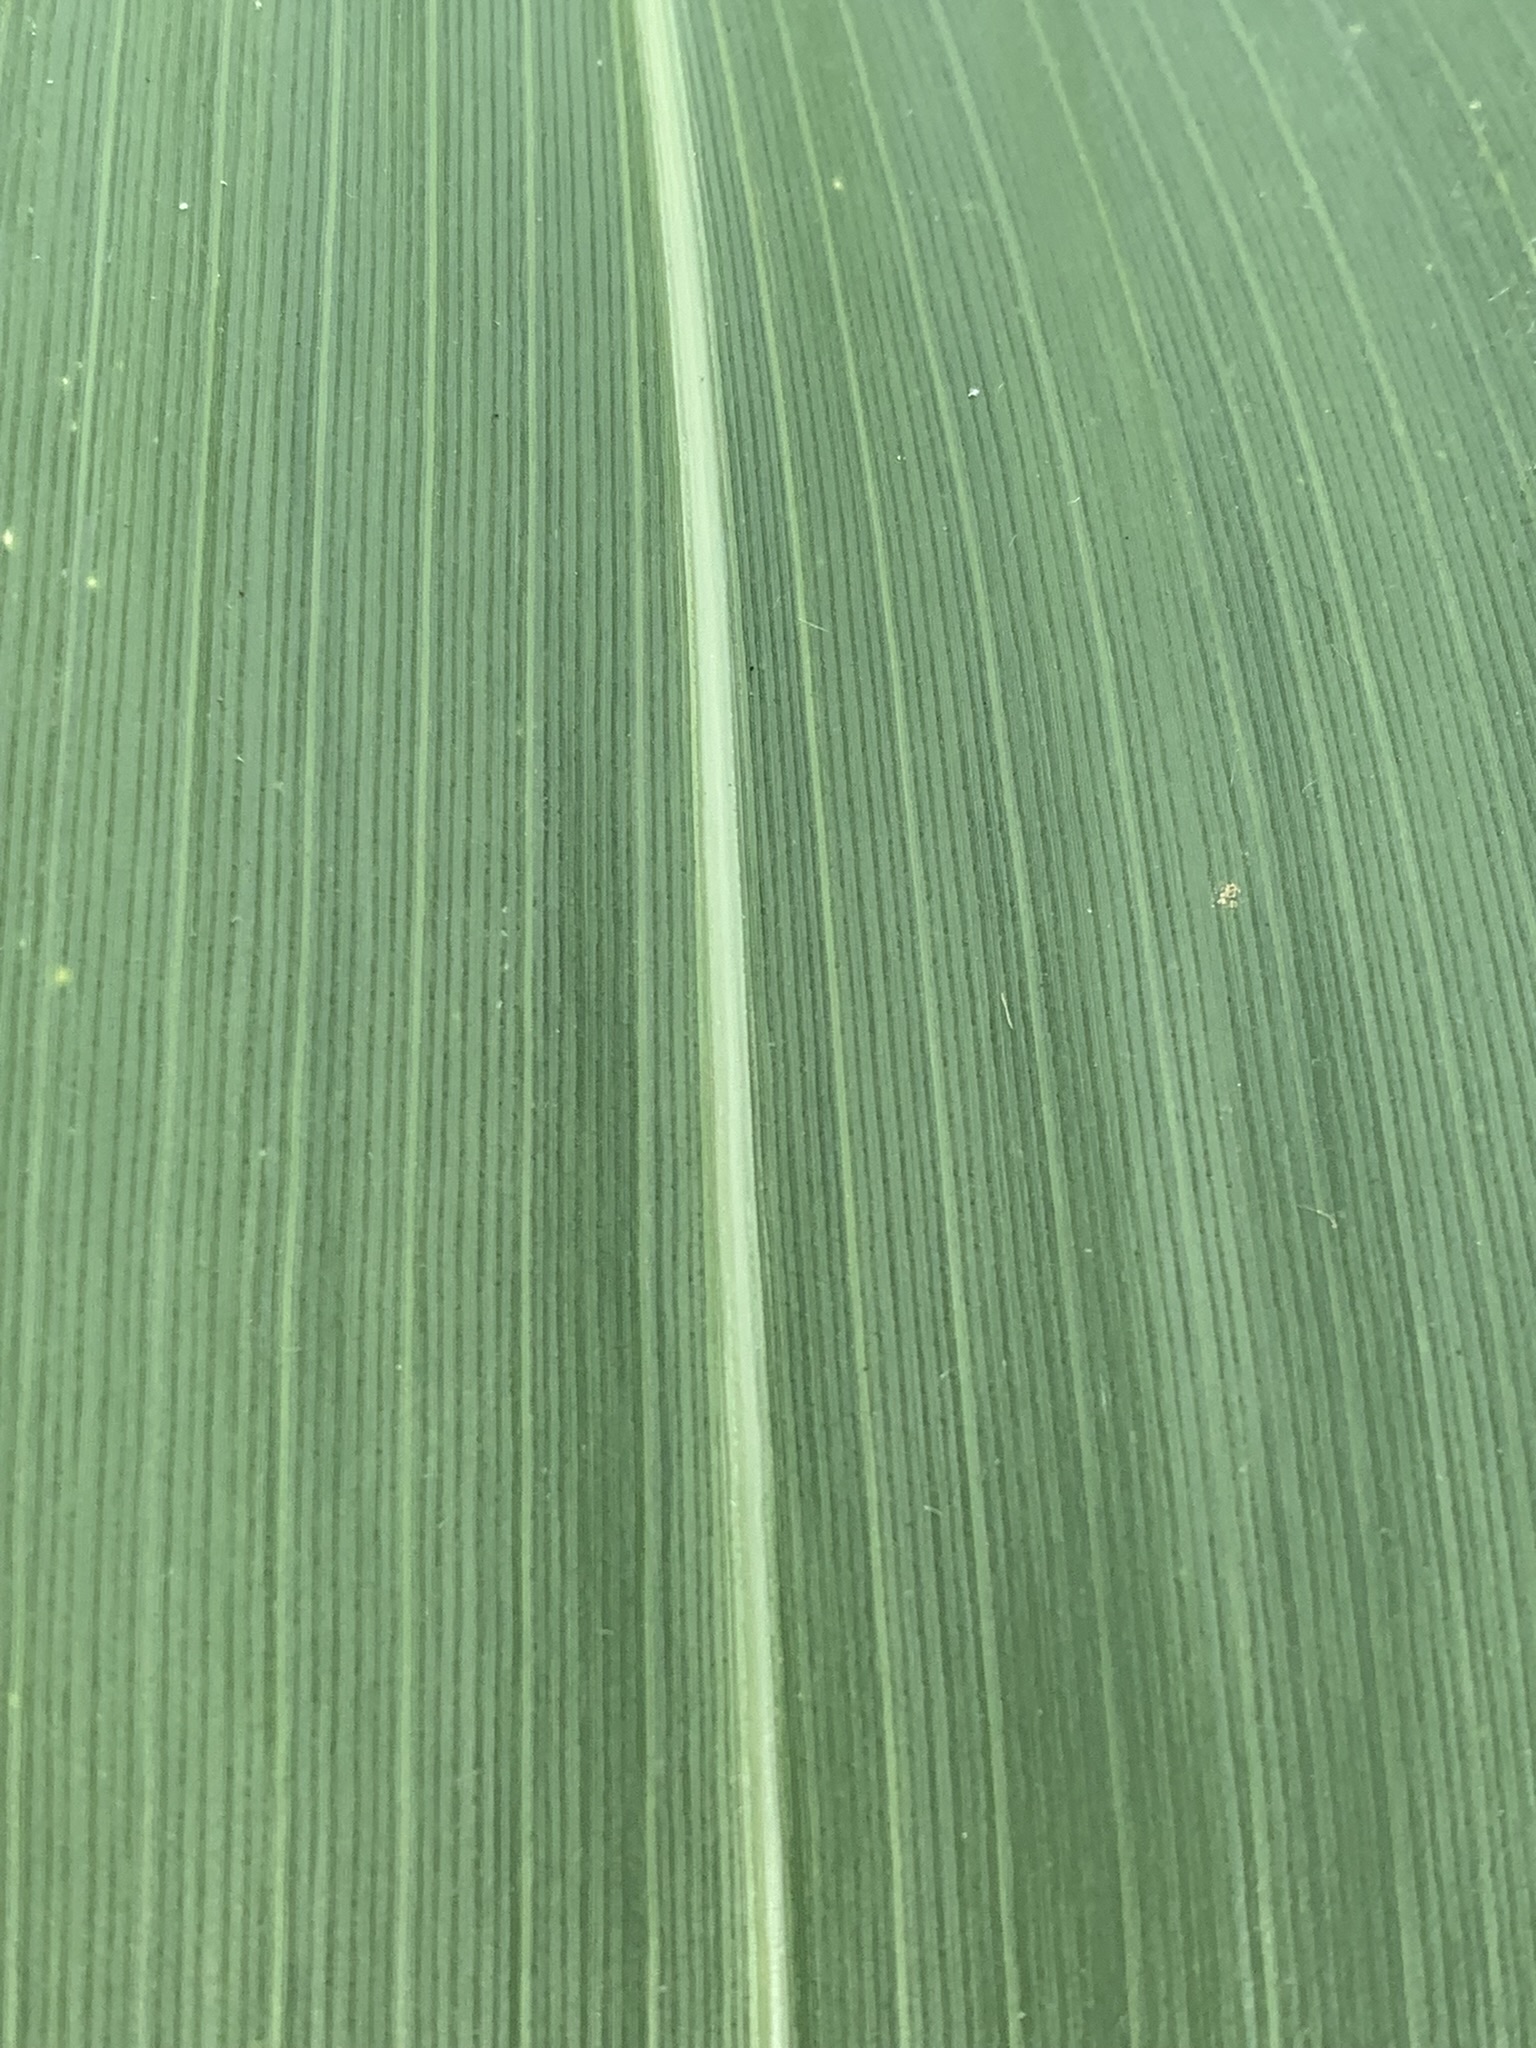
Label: Healthy